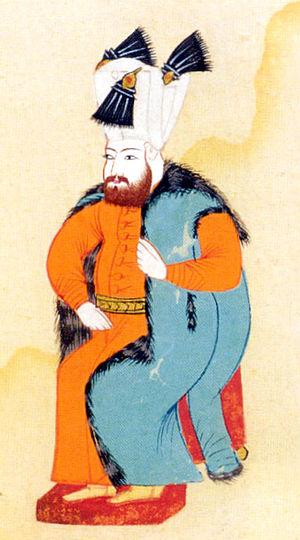
1640 est une année bissextile commençant un dimanche.